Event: Nepal Earthquake
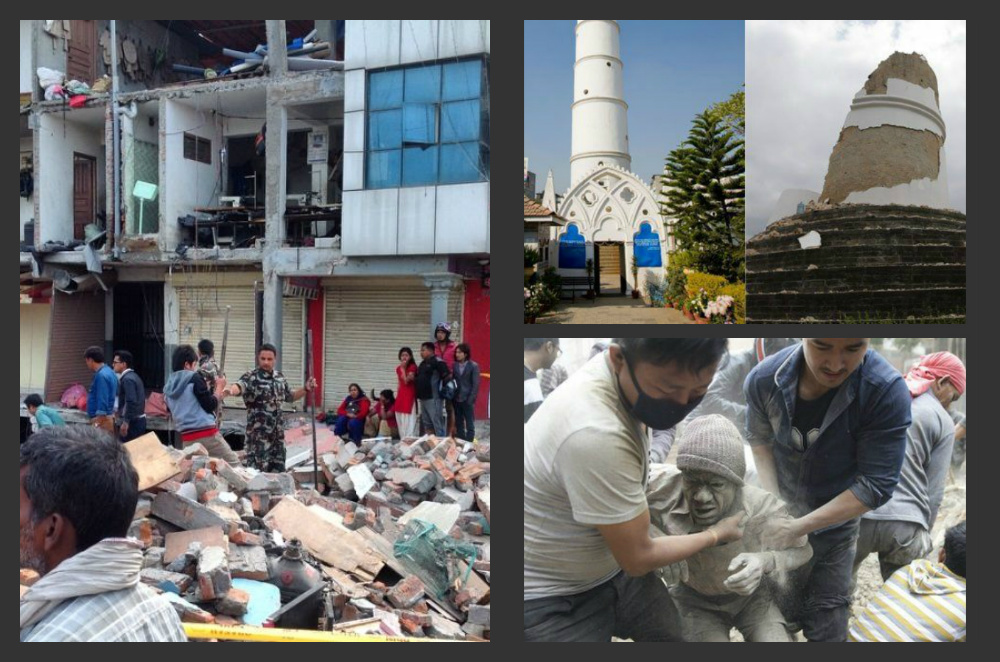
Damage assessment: damage